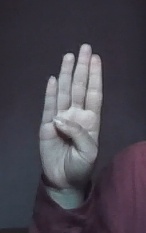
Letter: kaaf